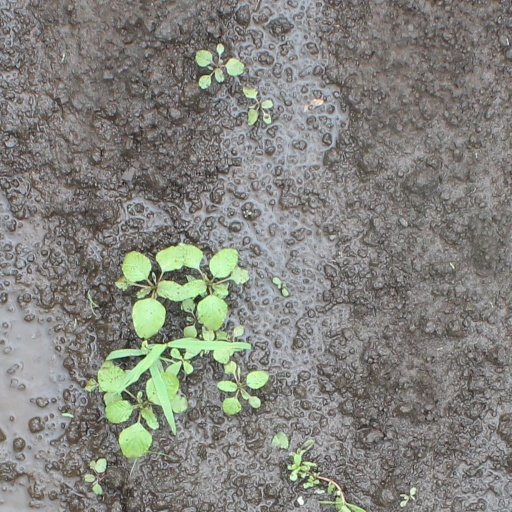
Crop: soybean